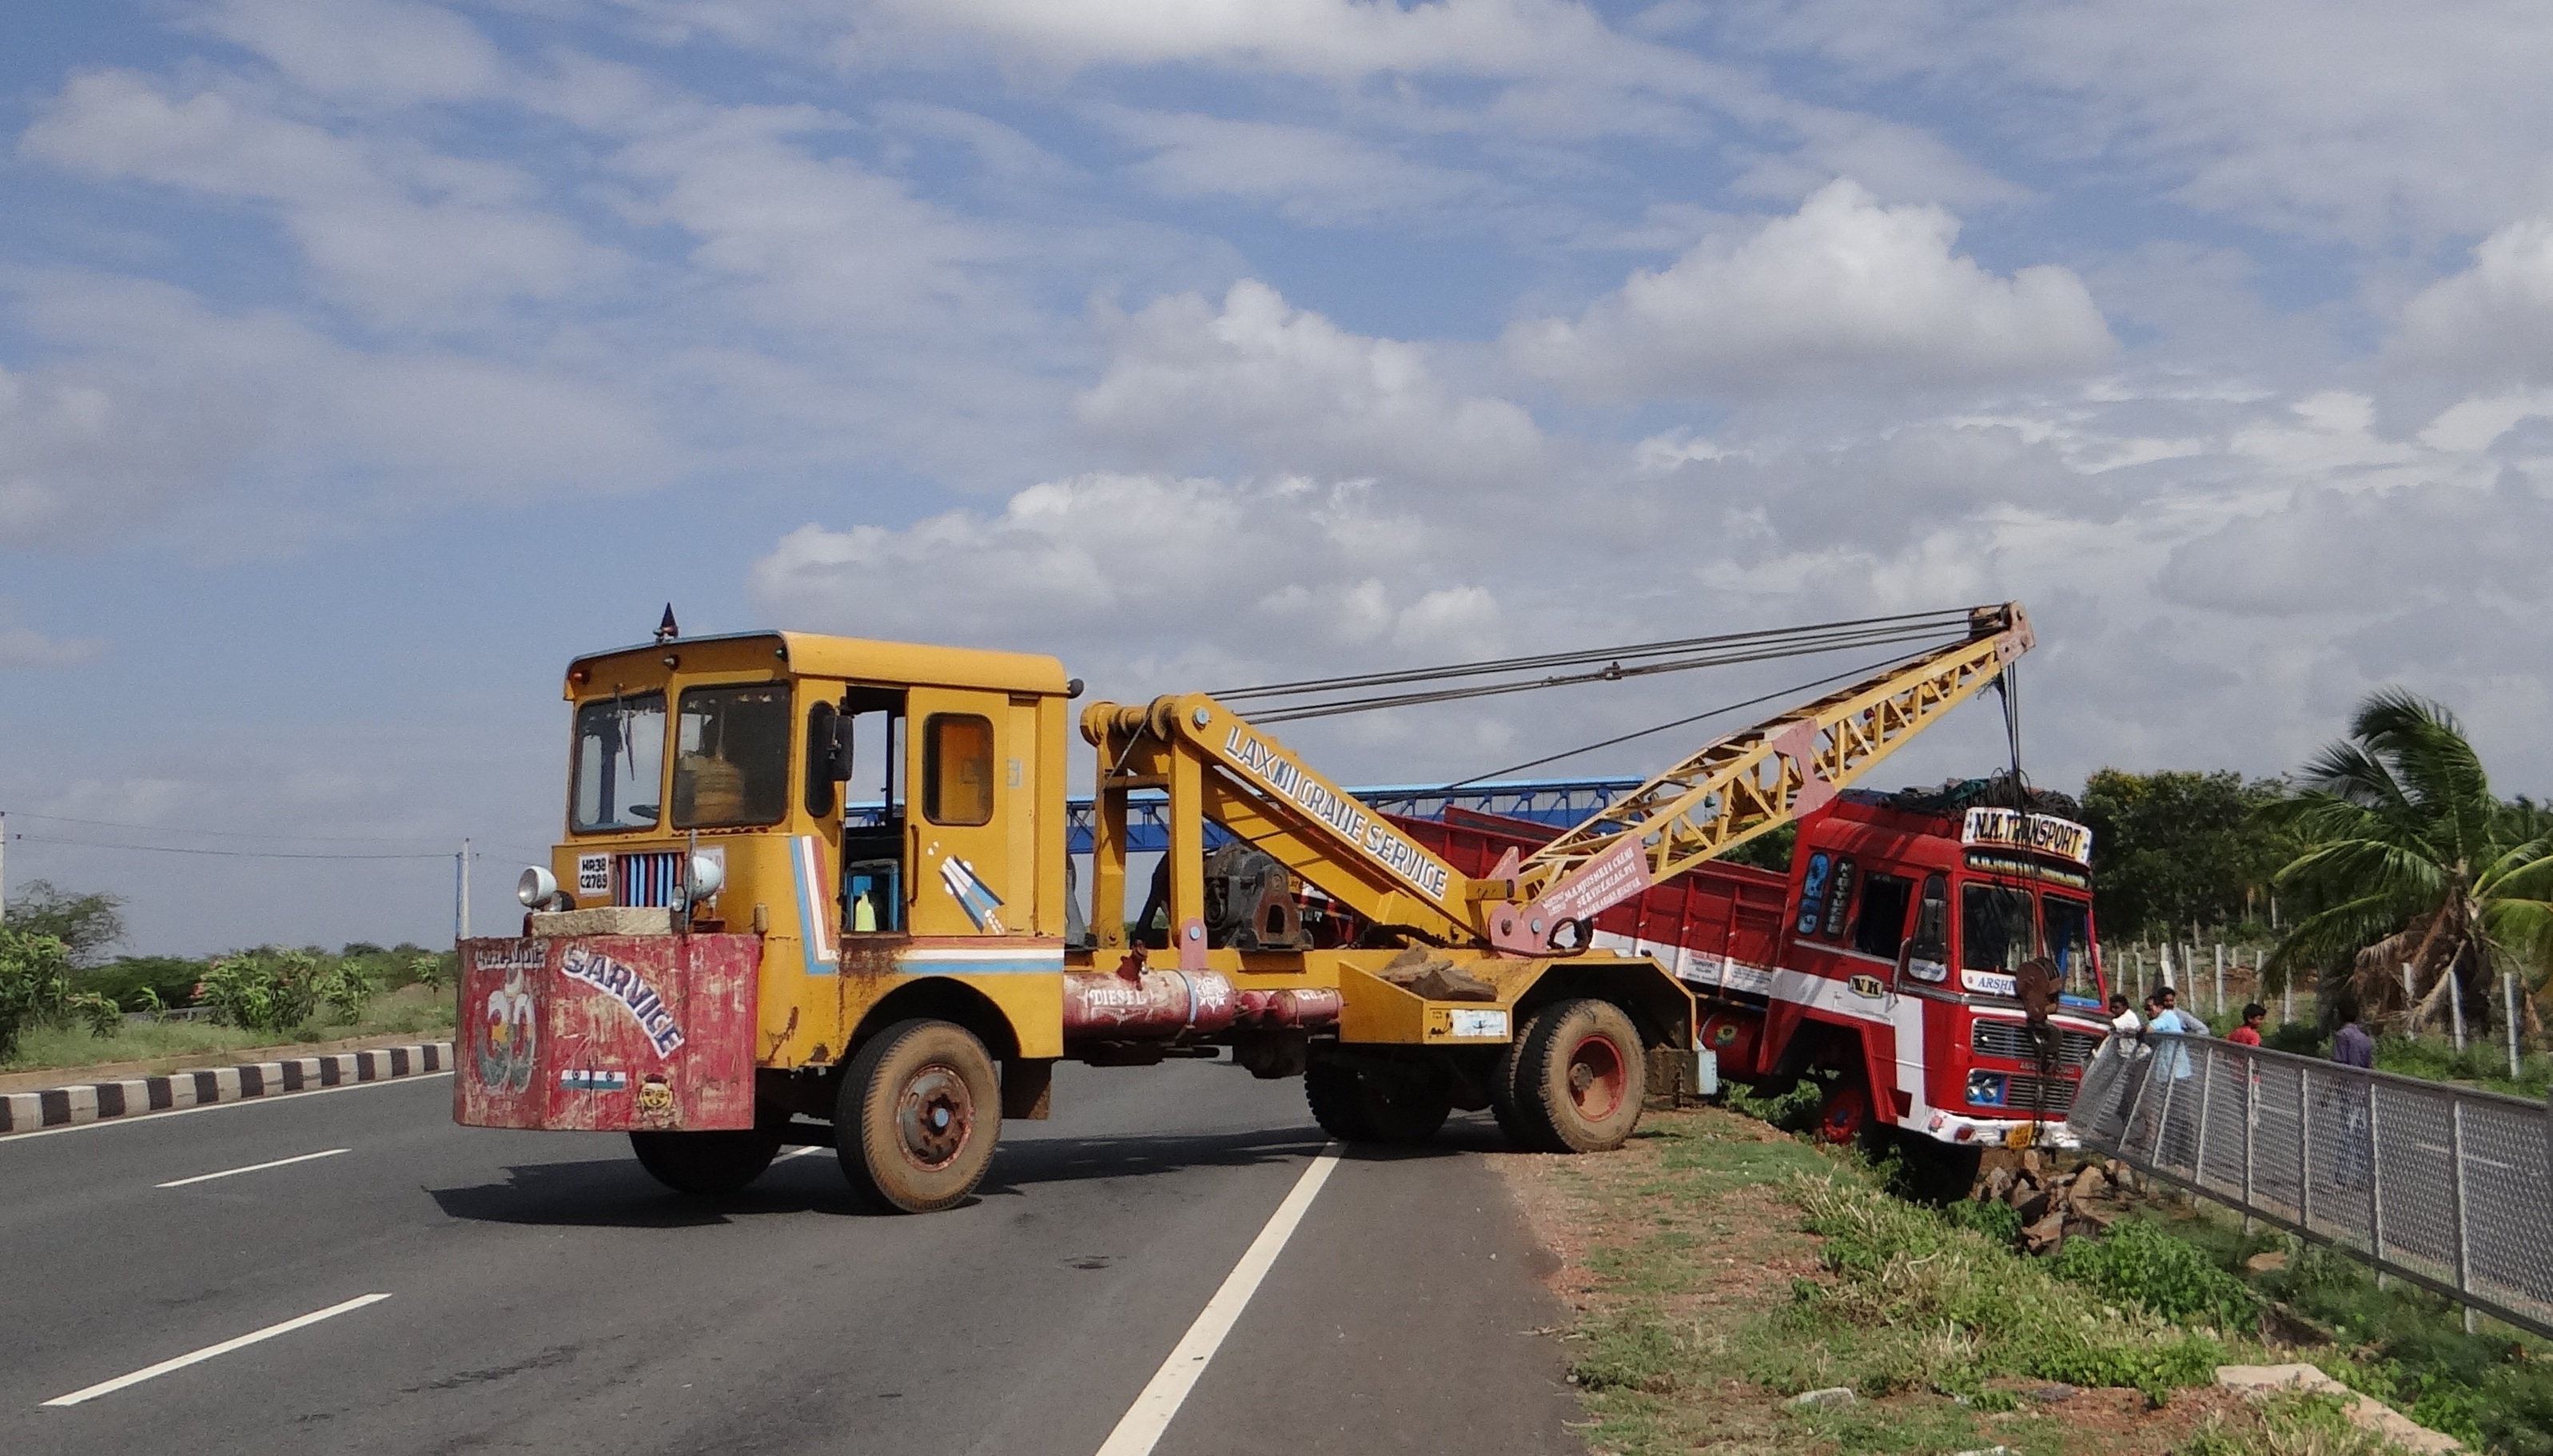
road, highway, asphalt, transport, truck, vehicle, crane, india, accident, recovery, karnataka, construction equipment